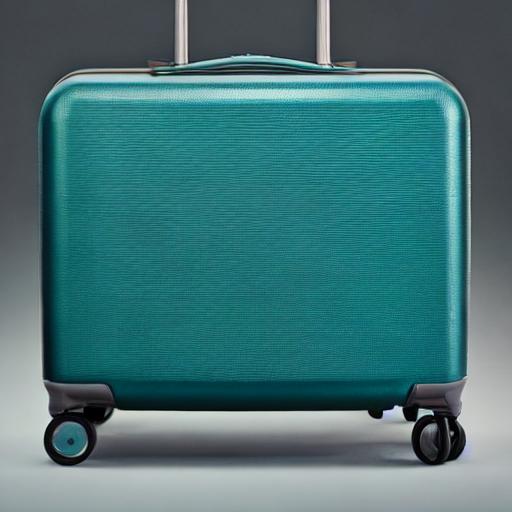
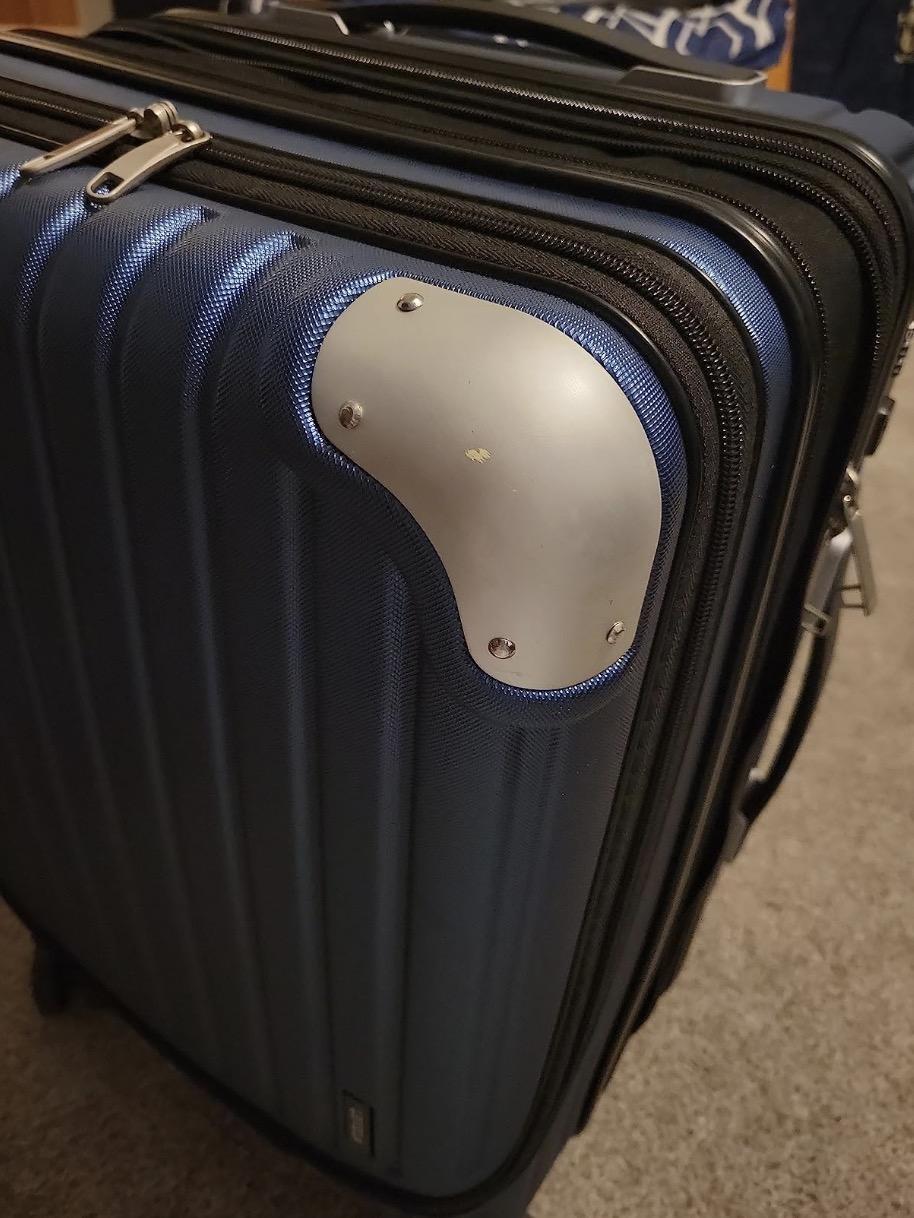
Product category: items_tea
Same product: no